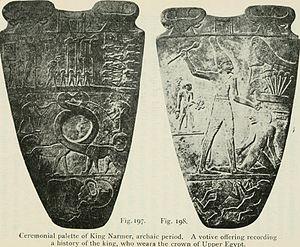
La palette de Narmer ou grande palette de Hiérakonpolis est une palette à fard datée du XXXIIᵉ siècle avant notre ère portant parmi les plus anciens hiéroglyphes connus. Les inscriptions relatent l'unification de la Haute et de la Basse-Égypte par le roi Narmer. Elle est conservée au Musée égyptien du Caire.